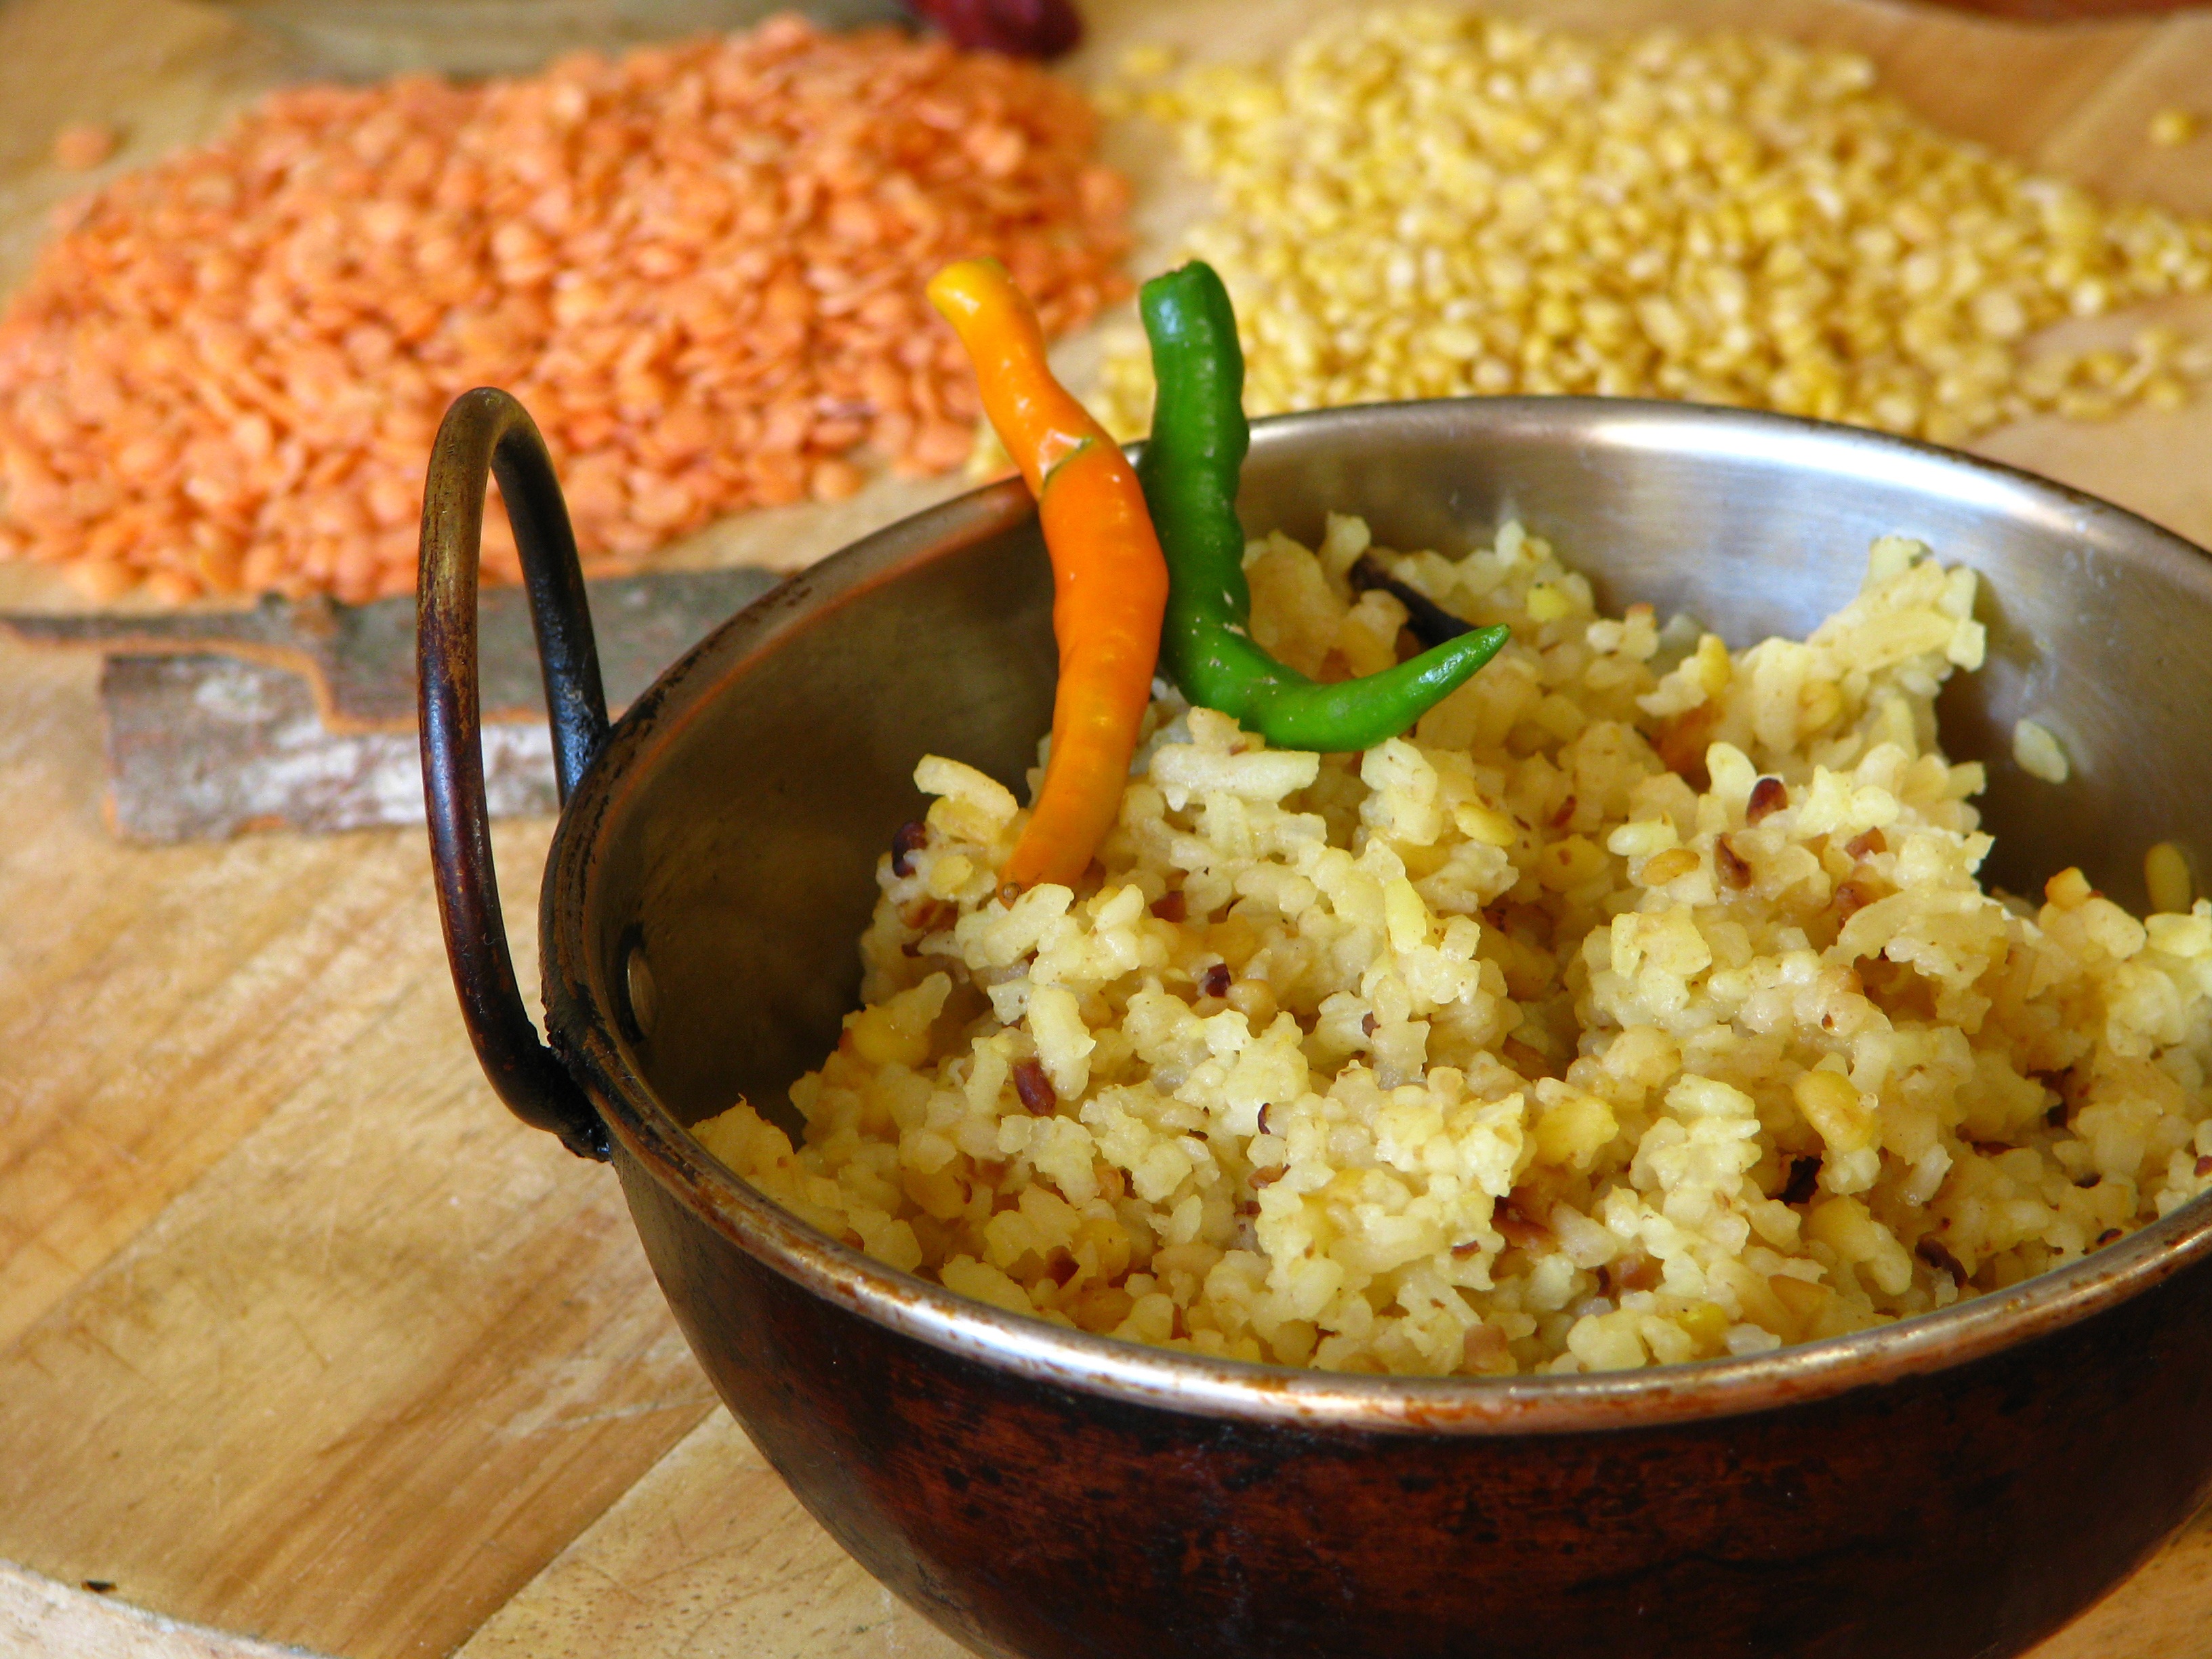
dish, meal, food, produce, vegetable, cuisine, rice, spicy, vegetarian, indian, curry, indian food, pilaf, steamed rice